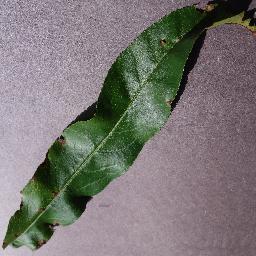
Label: Peach___Bacterial_spot